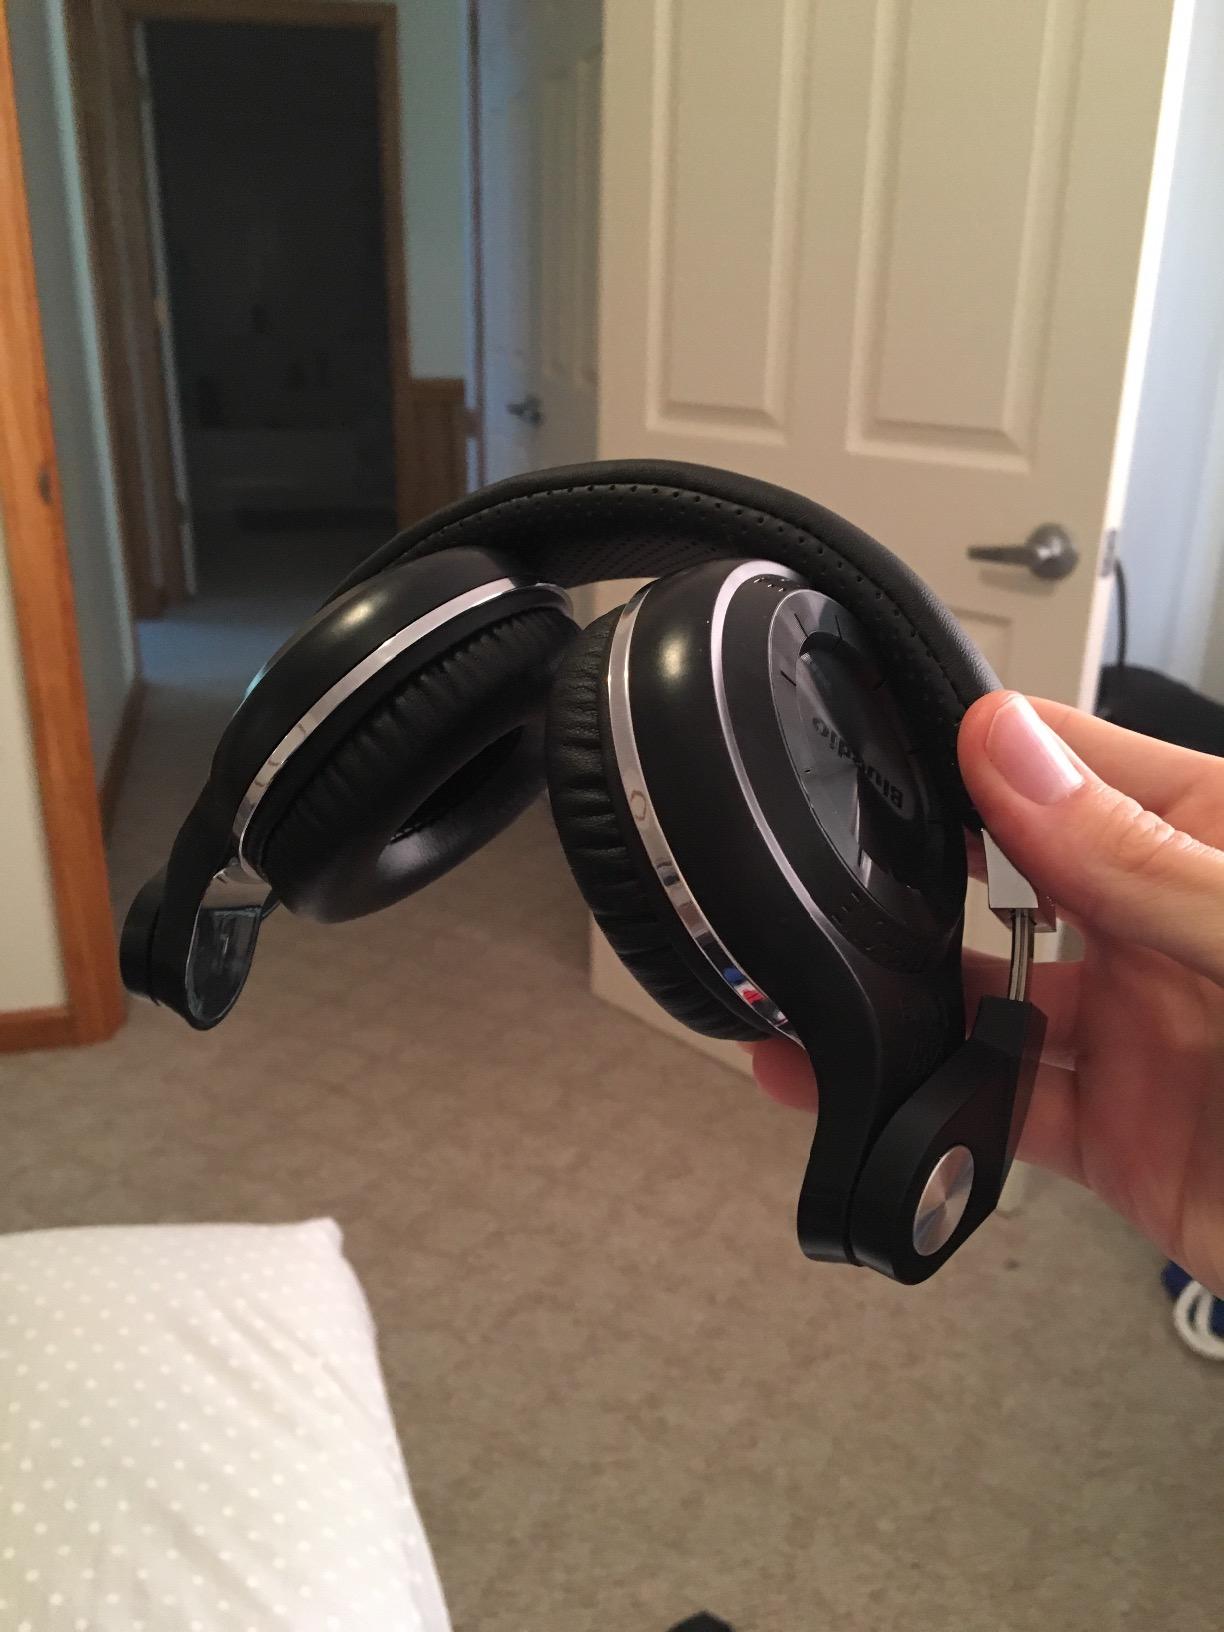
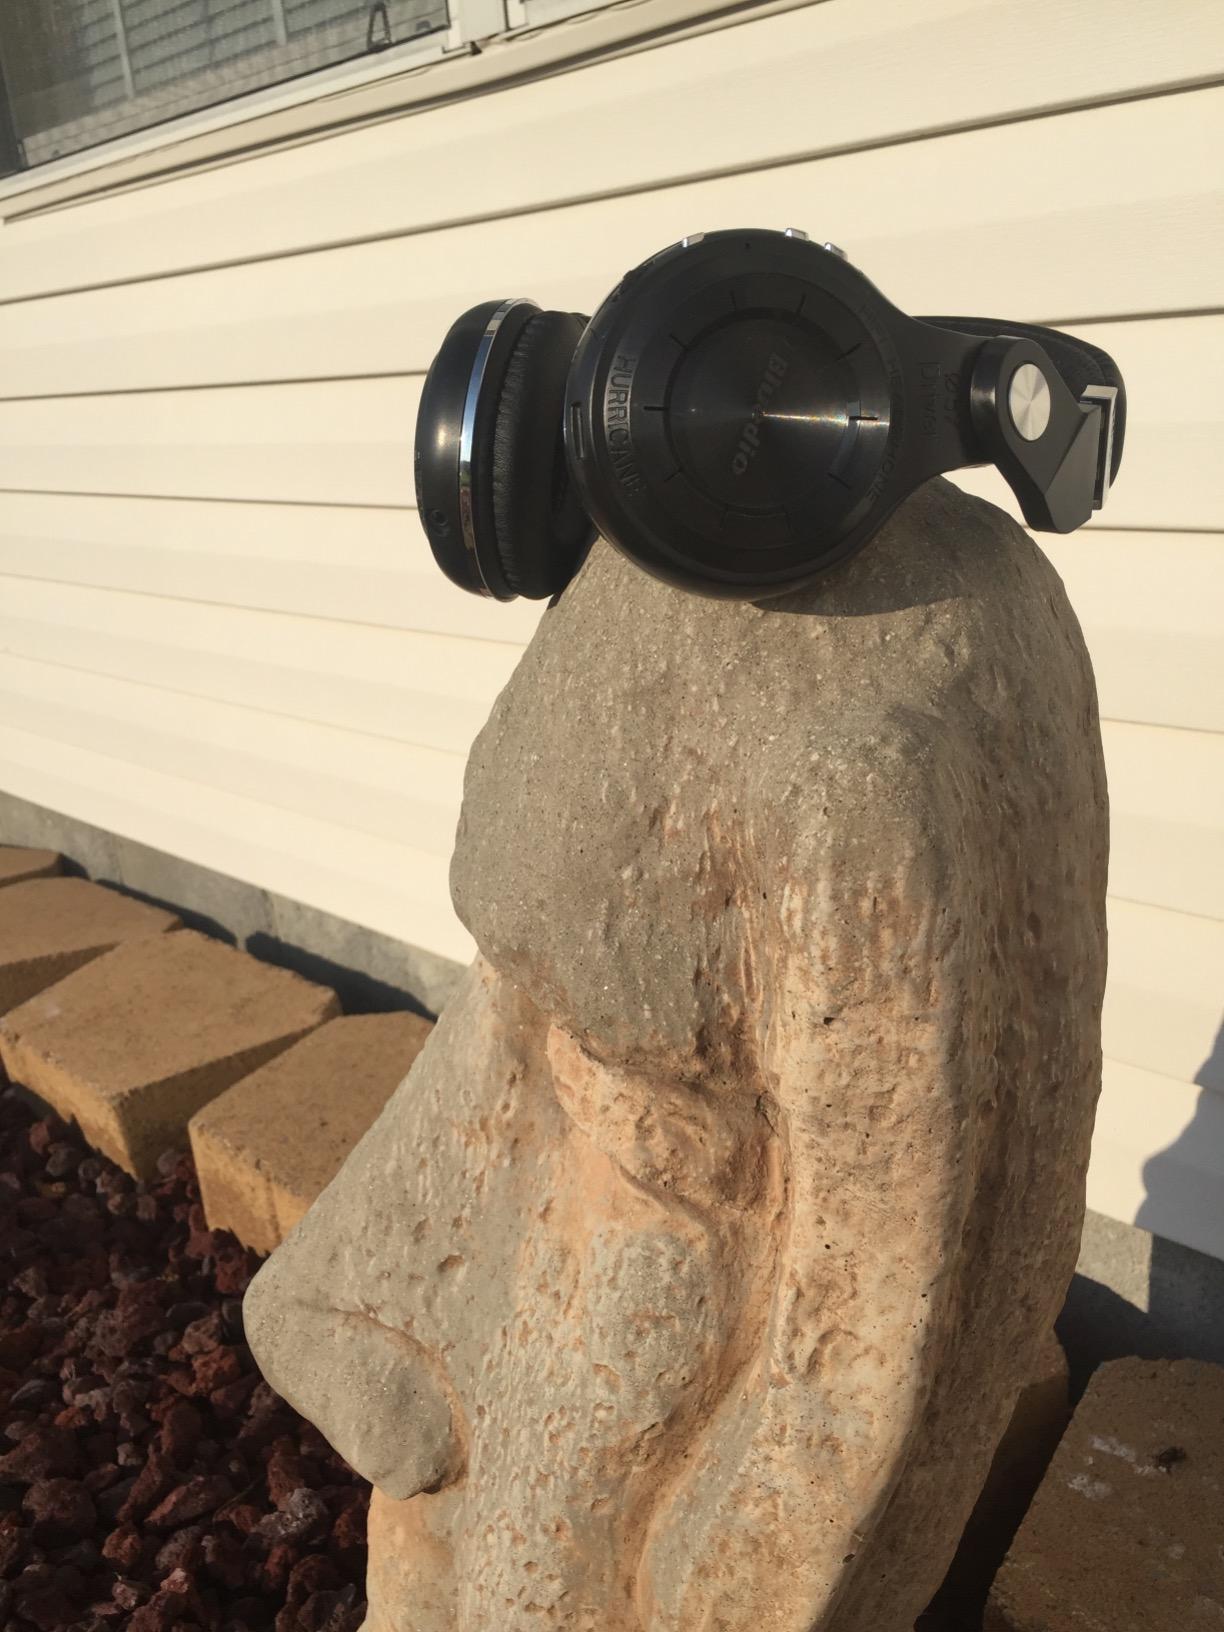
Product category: headphones
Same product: yes